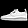
Label: Sneaker